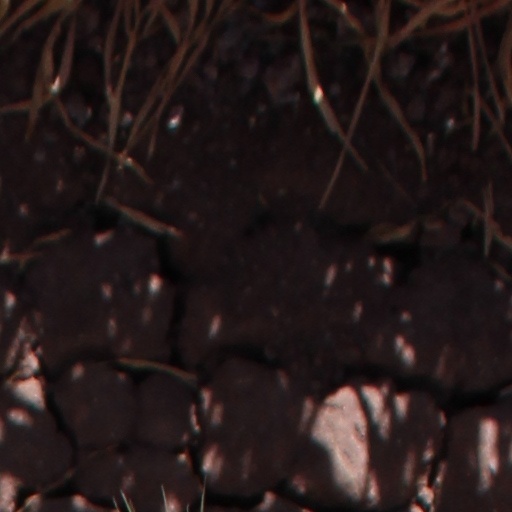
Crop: wheat